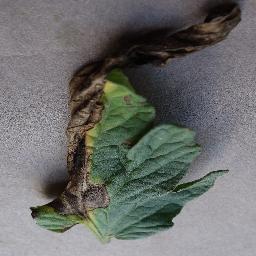
Label: Tomato___Early_blight